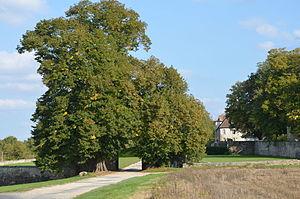
Entrée de l'ancien chateau de Saint-Ange à Villecerf (Seine et Marne, France)
Le château de Saint-Ange de Villecerf est construit à partir de 1543 sour le nom de Châteauneuf de Challeau, par Anne de Pisseleu, duchesse d'Etampes sur une emprise du fief de Beaumont-les-Challeau achetée par François Iᵉʳ 10 ans plus tôt aux Le Groing, seigneurs de Challeau.